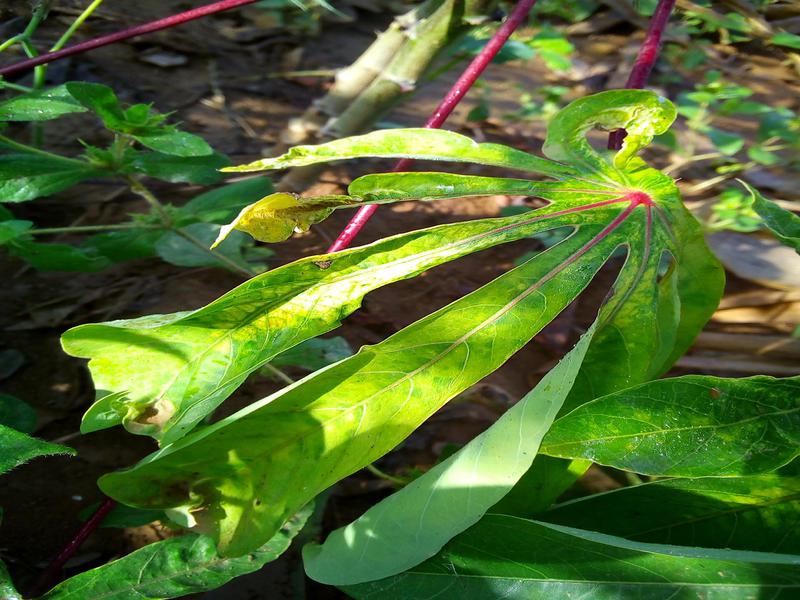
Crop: cassava
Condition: mosaic_disease